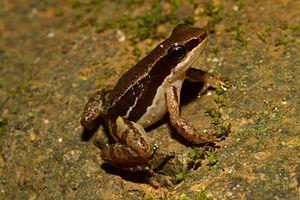
Colostethus pratti est une espèce d'amphibiens de la famille des Dendrobatidae.